Muscat

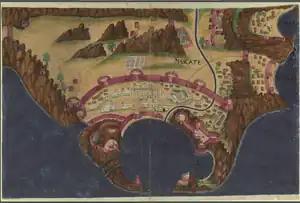
Muscat (Mascate) Portuguese Fortress in the 17th century. António Bocarro Book of Fortress.

The Portuguese maintained a hold on Muscat for over a century, despite challenges from Persia and a bombardment of the town by the Ottoman Turks in 1546. The Turks twice captured Muscat from the Portuguese, in the Capture of Muscat (1552) and 1581–88. The election of Nasir bin Murshid Al-Ya'rubi as Imam of Oman in 1624 changed the balance of power again in the region, from the Persians and the Portuguese to local Omanis. Among the most important castles and forts in Muscat, the Al Jalali Fort and the Al-Mirani Fort are the most prominent buildings left by the Portuguese. On August 16, 1648, the Imam dispatched an army to Muscat, which captured and demolished the high towers of the Portuguese, weakening their grip over the town. Decisively, in 1650, a small but determined body of the Imam's troops attacked the port at night, forcing an eventual Portuguese surrender on January 23, 1650. A civil war and repeated incursions by the Persian king Nader Shah in the 18th century destabilised the region, and further strained relations between the interior and Muscat. This power vacuum in Oman led to the emergence of the Al Bu Sa‘id dynasty, which has ruled Oman ever since.